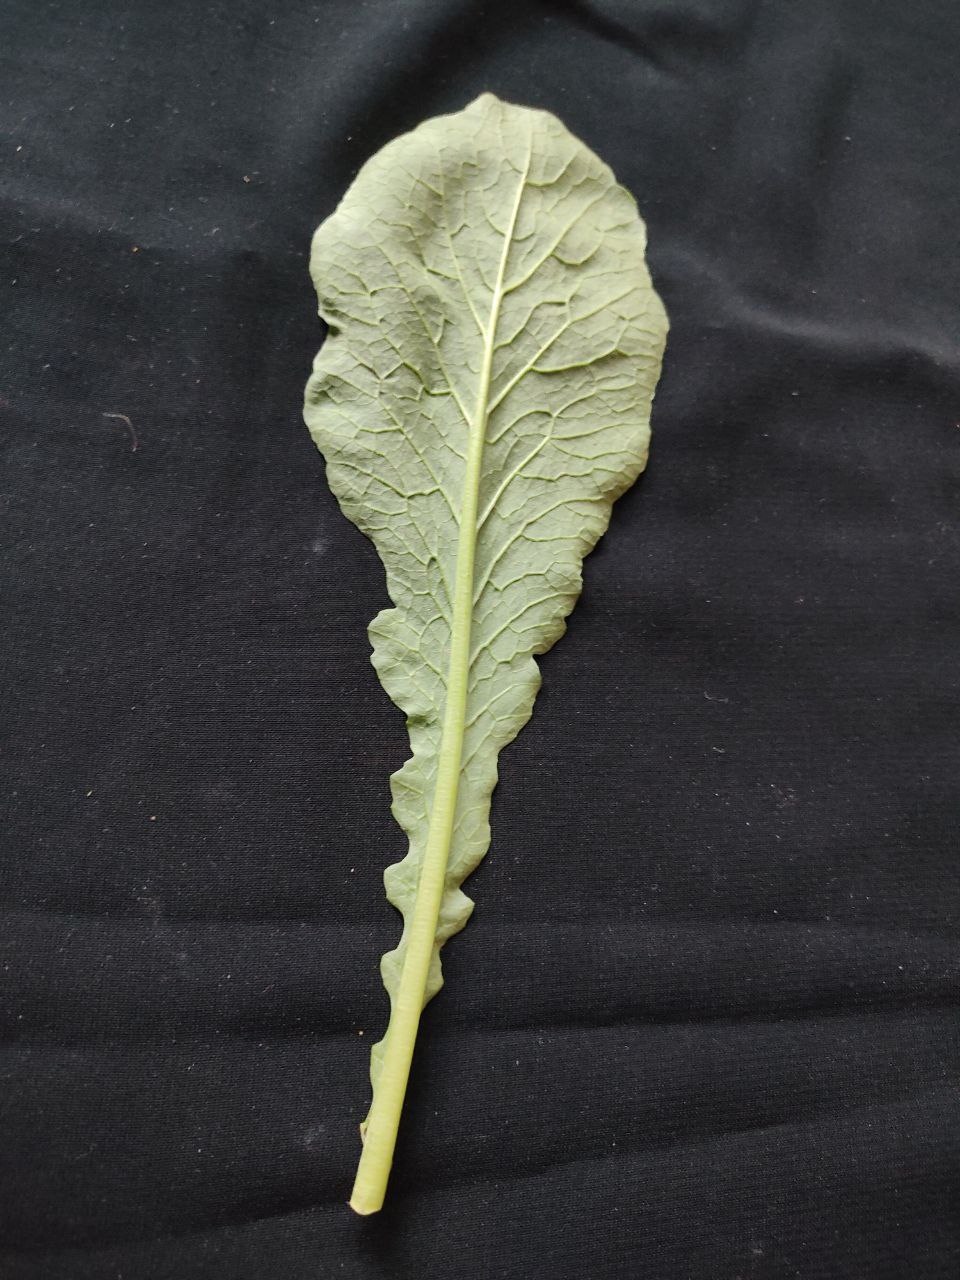
Label: Fresh leaf